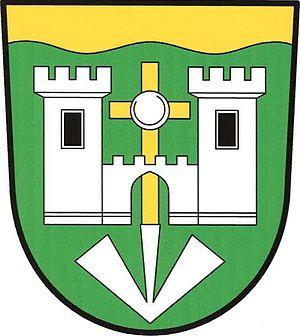
Vitějovice est une commune du district de Prachatice, dans la région de Bohême-du-Sud, en République tchèque. Sa population s'élevait à 512 habitants en 2018.